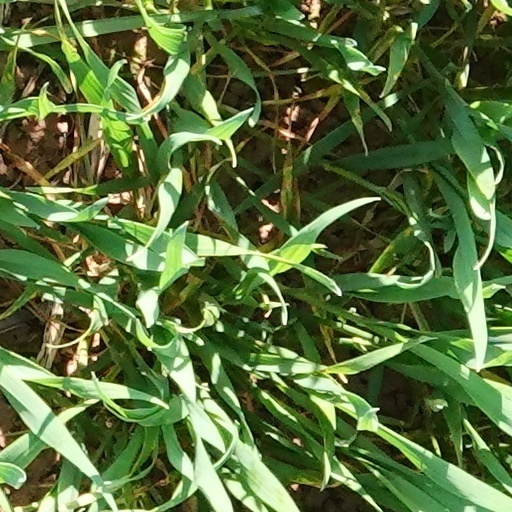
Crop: wheat